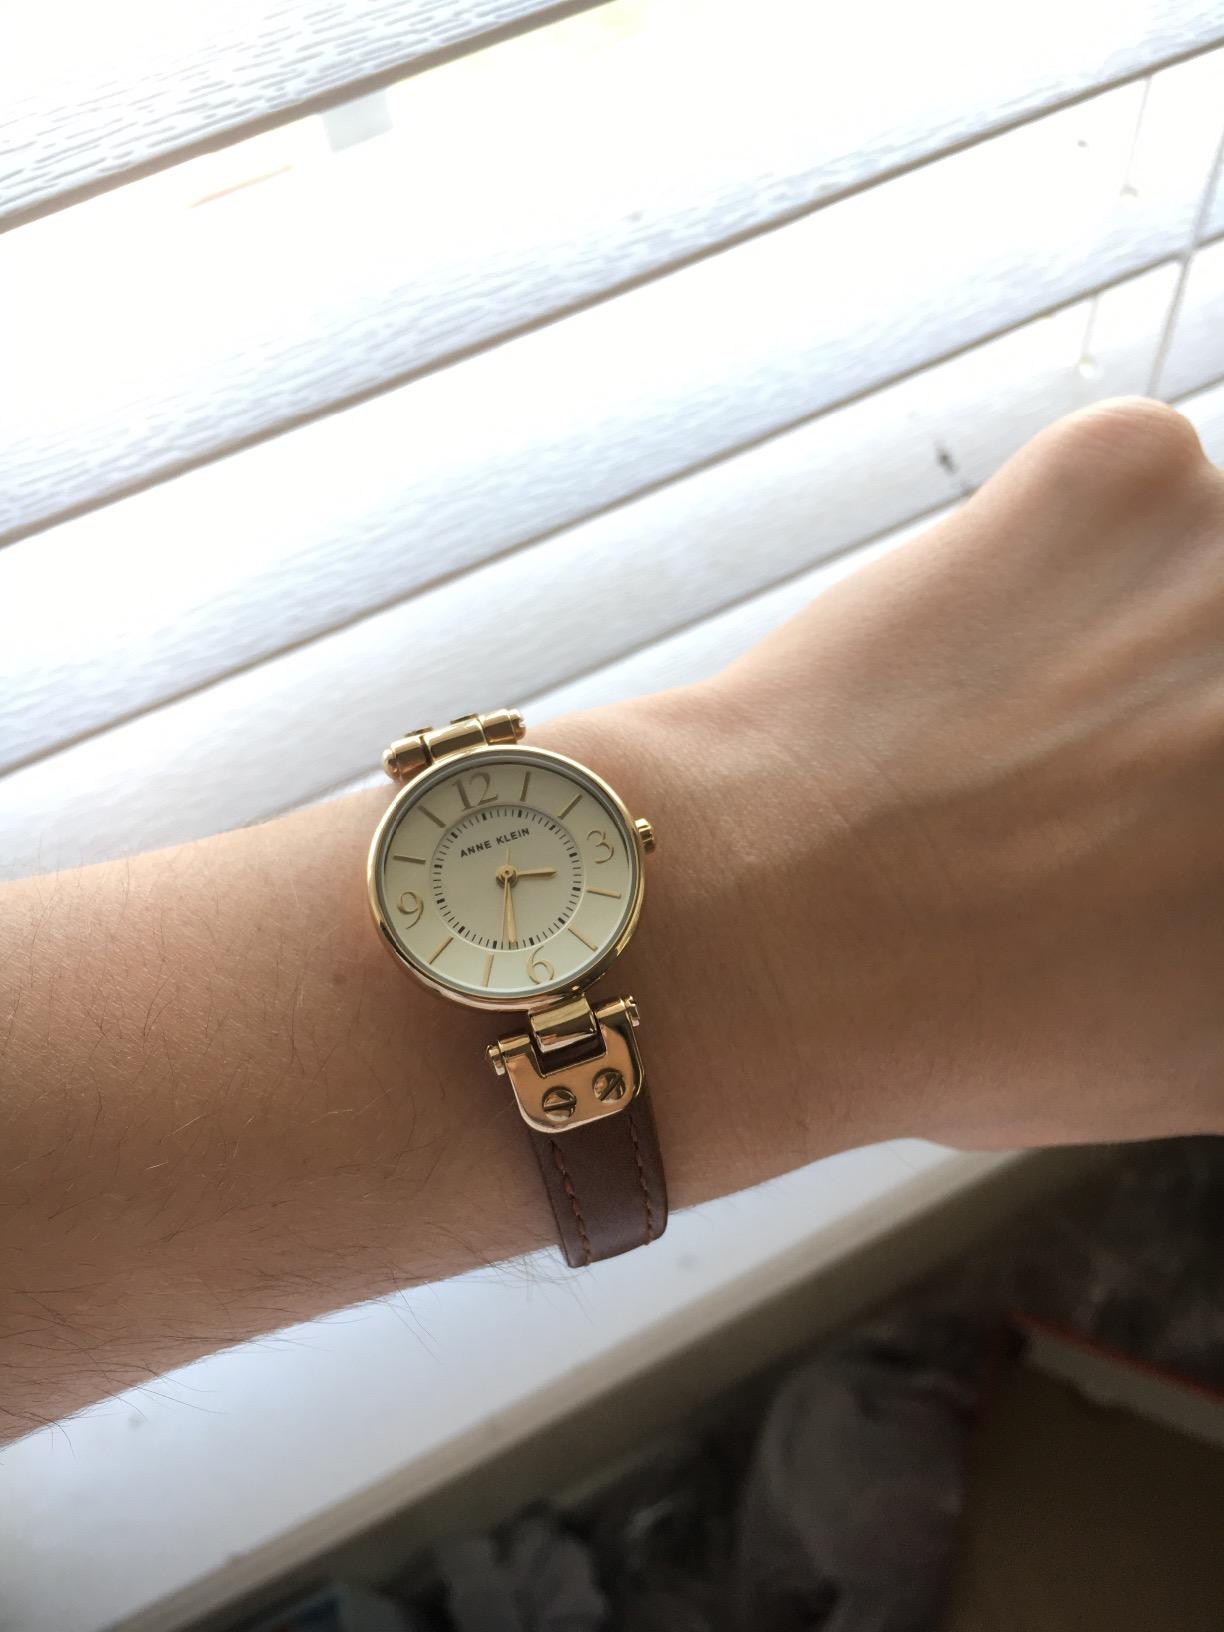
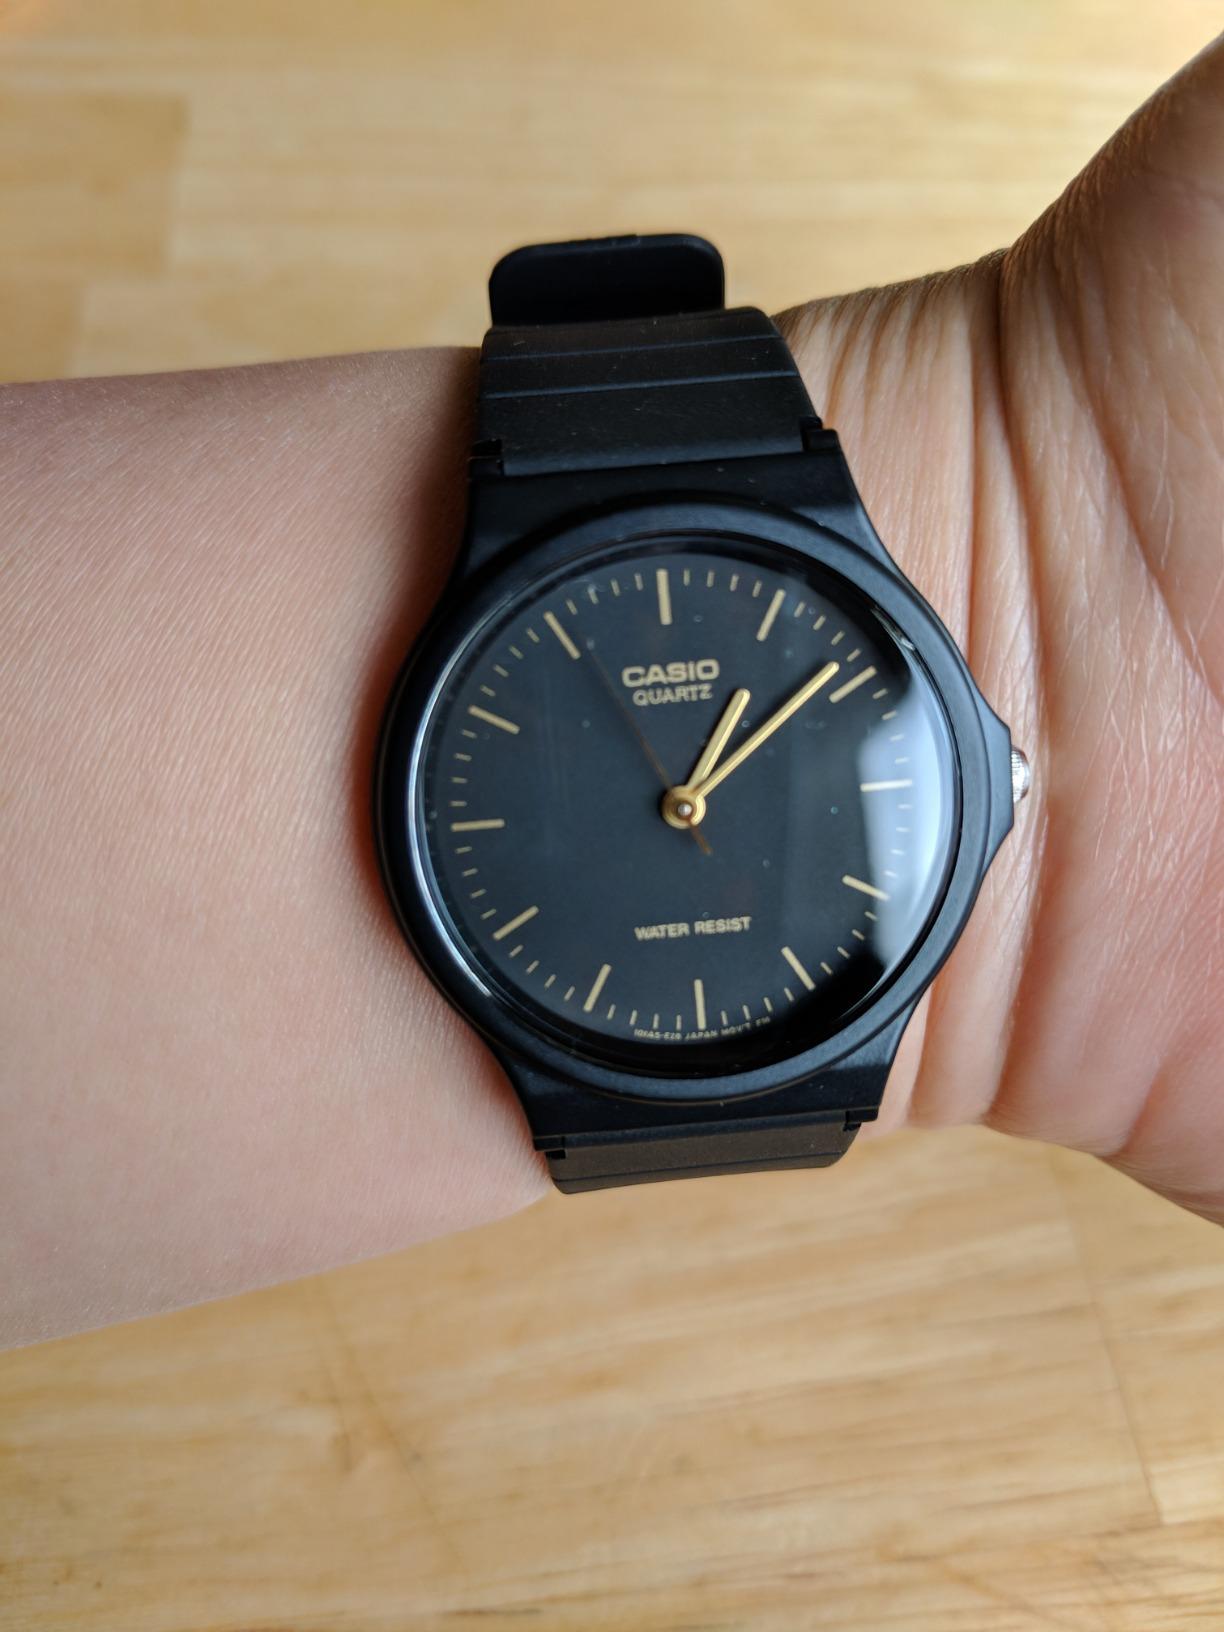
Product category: accessories_watch
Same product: no